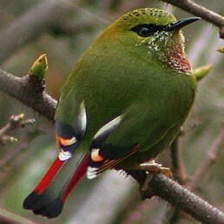
Species: FIRE TAILLED MYZORNIS
Scientific name: MYZORNIS PYRRHOURA